2000 All Japan Pro Wrestling mass exodus

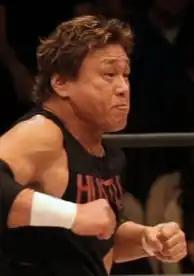
Genichiro Tenryu made his return to AJPW in 2000 after leaving the promotion in 1990

The 2000 All Japan Pro Wrestling mass exodus was an incident in the Japanese All Japan Pro Wrestling (AJPW) professional wrestling promotion that took place throughout May and June 2000, and culminated in 24 of the 26 contracted native wrestlers leaving the promotion (Masanobu Fuchi and Toshiaki Kawada remained). Led by Mitsuharu Misawa, they later formed their own promotion, Pro Wrestling Noah.